Kristijan Kahlina

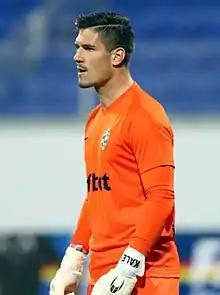
Kahlina with Ludogorets Razgrad in 2021

Kristijan Kahlina (born 24 July 1992) is a Croatian professional footballer who plays as a goalkeeper for Charlotte FC in Major League Soccer.